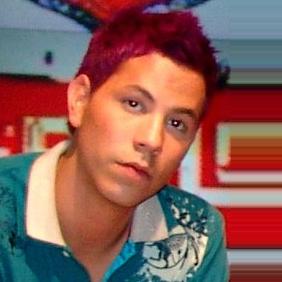
Age: 22